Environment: real
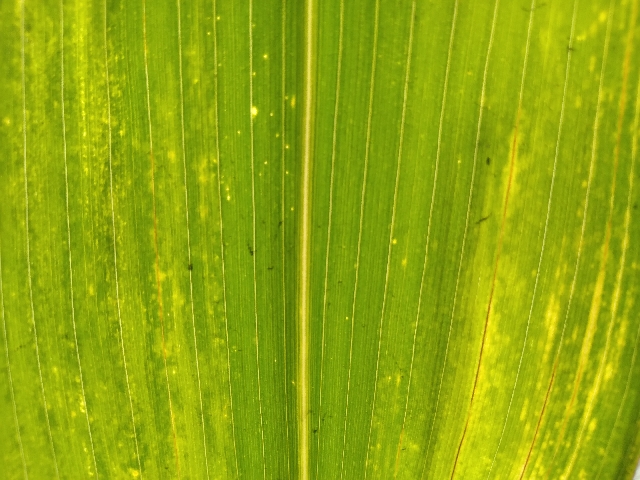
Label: lethal_necrosis